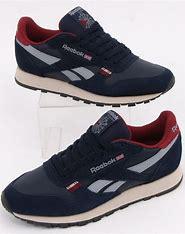
Brand: Reebok
Model: Classic Leather